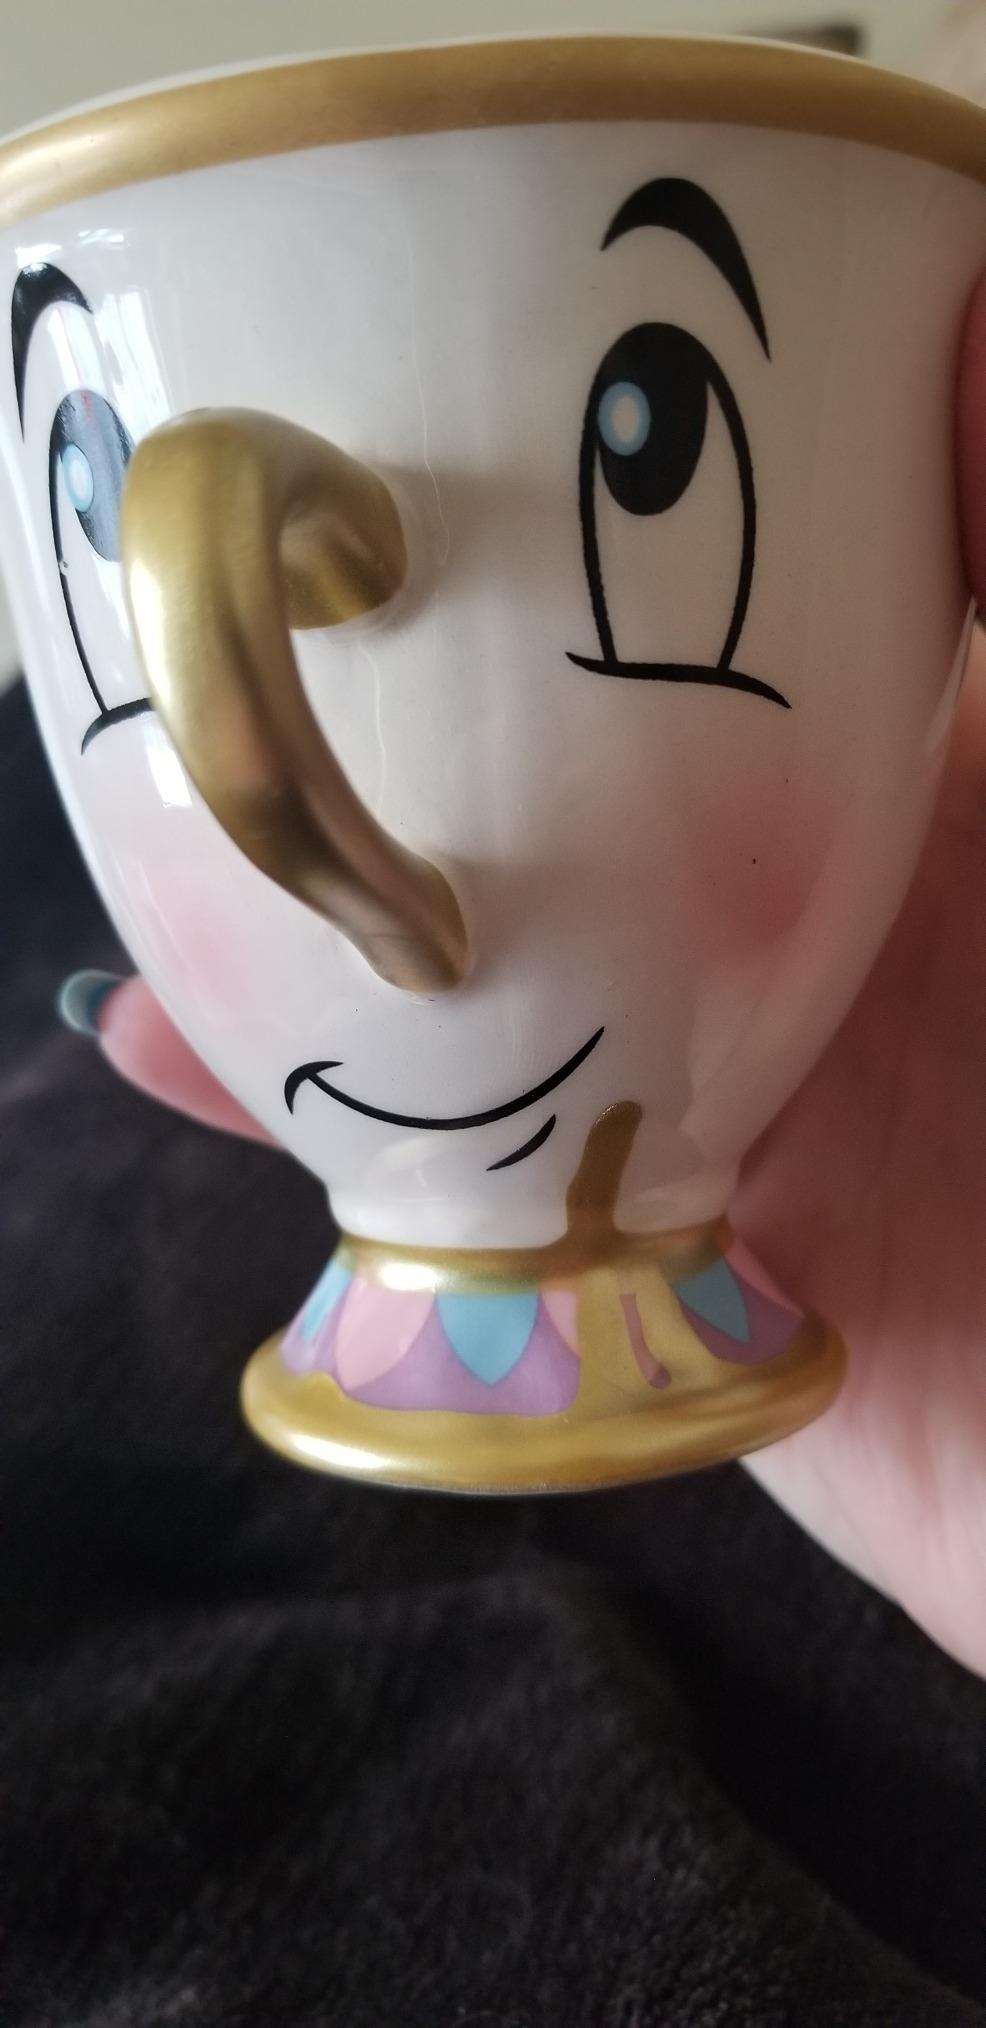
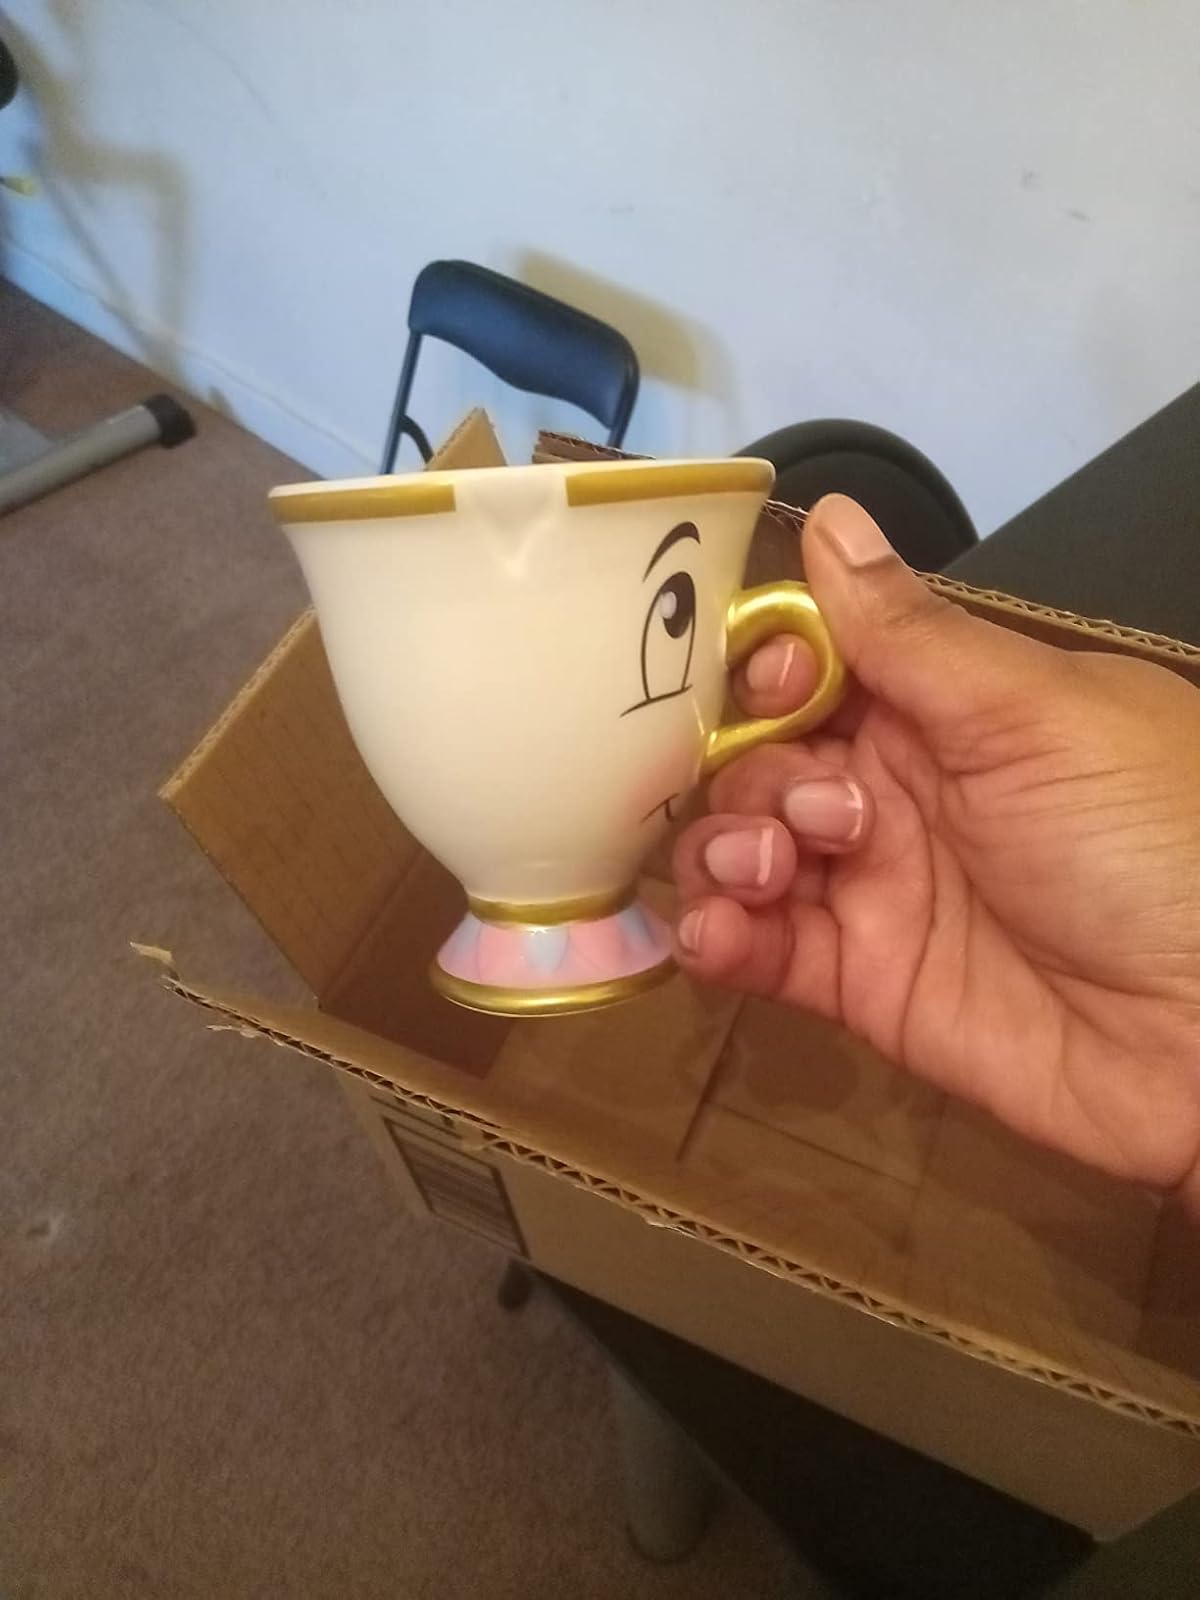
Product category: items_mug
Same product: yes